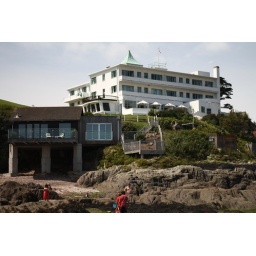
The hotel, and what I assume is a private beach house underneath it.